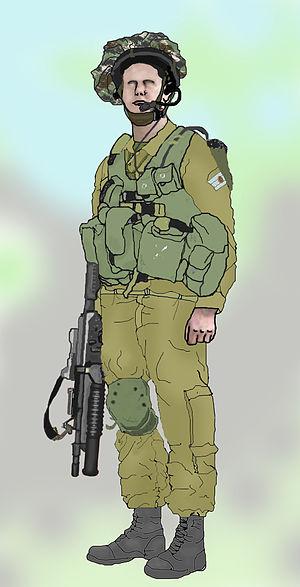
L’uniformologie est un domaine de recherches historiques qui étudie les uniformes et effets militaires à travers les âges et les civilisations. Il a pour principaux sujets d'étude les effets vestimentaires, chaussures et coiffures militaires, l'équipement individuel, les insignes d'unités et de grades ou encore les décorations militaires mais se consacre également à celle des uniformes d'institutions civiles ou para-militaires.